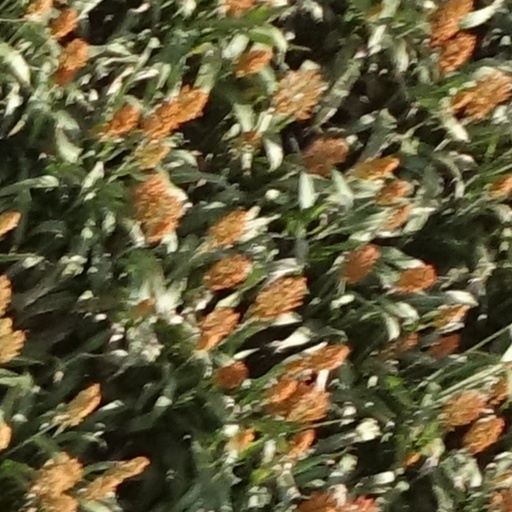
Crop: sorghum